Morningside (Maryville, Tennessee)

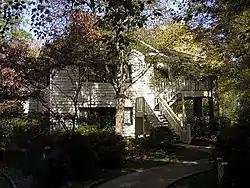
Morningside in 2015

Morningside is a historic house in Maryville, Tennessee, U.S.. It was built in 1932 for Mrs John Walker, whose sister was married to Dr. W. P. Stevenson, the chaplain of Maryville College. It was designed in the Classical Revival architectural style. Mrs Walker willed it to Maryville College when she died in 1950, and it was used as the college president's house. Later, the college sold it to Dr. Lloyd Langston, but they bought it back when he died. It has been listed on the National Register of Historic Places since July 25, 1989.